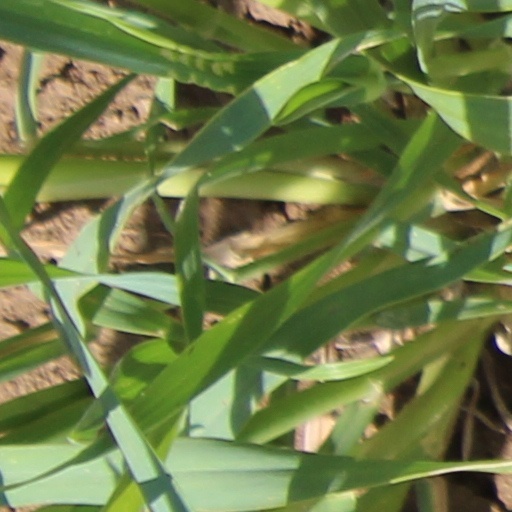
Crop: wheat